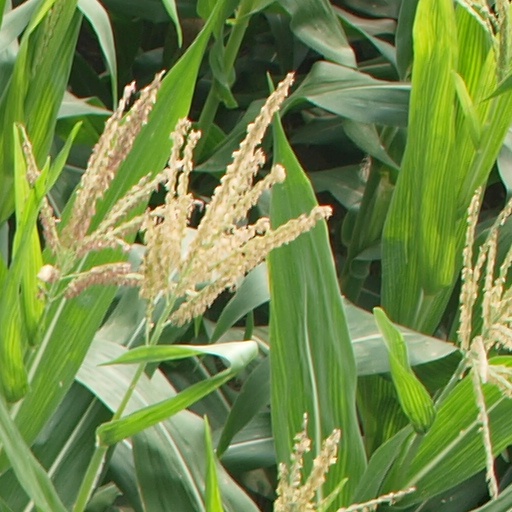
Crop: maize; corn